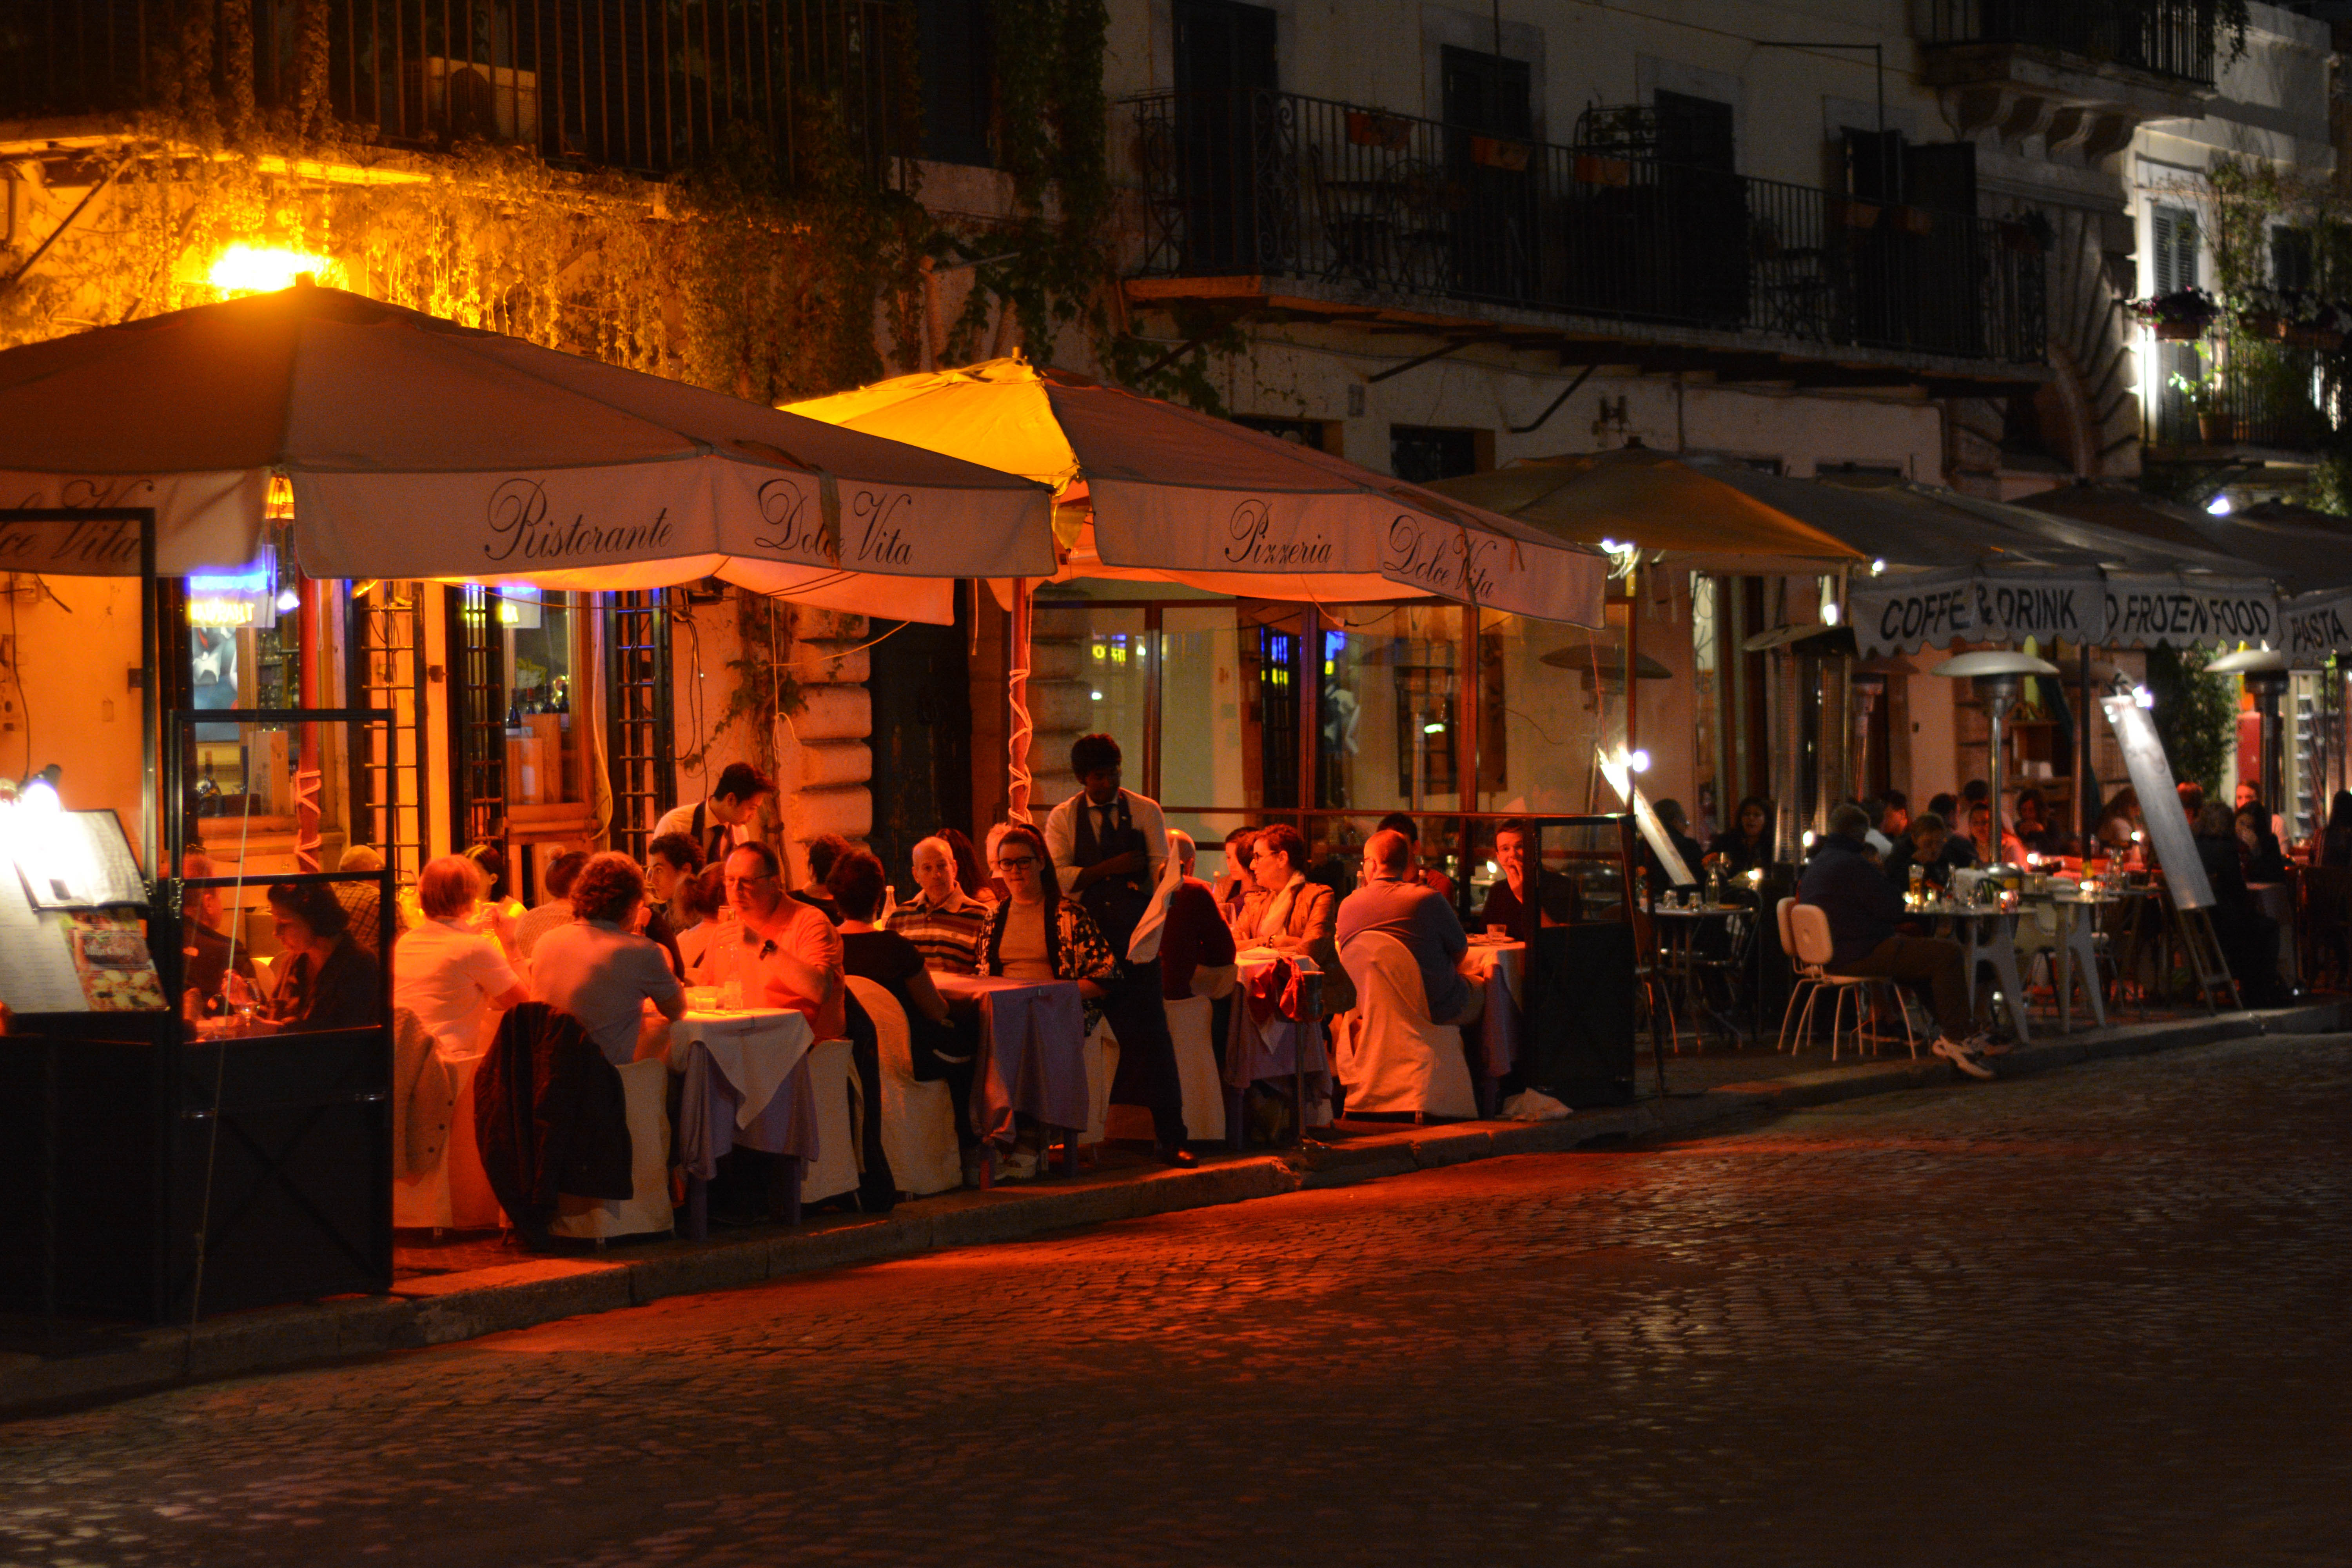
night, crowd, evening